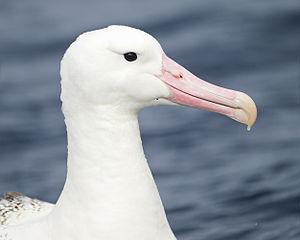
Les glandes à sel sont des organes qui, chez les Elasmobranchii, la super-classe qui compte les requins, mais aussi chez quelques reptiles et les oiseaux marins, quelques oiseaux terrestres vivant dans des milieux très secs comme les géocoucous, participent à l'osmorégulation interne. Ces glandes jouent un rôle actif en contrôlant le taux de sodium-potassium du sang et permettant ainsi son élimination via une solution concentrée. Le sang passant au contact des cellules de ces glandes se trouve dessalé par un processus tout à fait comparable à celui qui préside au dessalage de la sueur, ce qui permet d'excréter les surplus de sel. Ces animaux peuvent ainsi ingérer de l'eau de mer avec leurs proies. Il semble que la présence de ces glandes chez les élasmobranches et les amniotes soit une convergence évolutive.
L'Albatros royal était autrefois considéré comme appartenant à une sous-espèce de l'Albatros de Sanford. Les deux espèces se distinguent par le plumage des ailes. Chez l'Albatros de Sanford, le dessus des ailes demeure noir quel que soit l'âge, tandis que chez l'Albatros royal, le dessus des ailes, qui est noir chez l'immature, s’éclaircit progressivement avec l'âge, jusqu'à devenir totalement blanc à l'exception des extrémités. En revanche, le dessous des ailes est identique chez ces deux espèces : majoritairement blanc, à l'exception des extrémités noires et d'un fin liseré noir sur le bord de fuite.
Le terme oiseau de mer renvoie à un ensemble aux limites assez mal définies : en réalité, la définition du groupe résulte plus d'une sorte de consensus, pour ne pas dire de tradition, sur les espèces à inclure et celles à exclure, que sur des règles taxonomiques, biologiques ou écologiques strictes. On classe habituellement dans ce groupe environ 305 espèces appartenant à huit familles, entretenant avec le milieu marin des relations de dépendance plus ou moins strictes pendant une partie importante de leur cycle annuel.